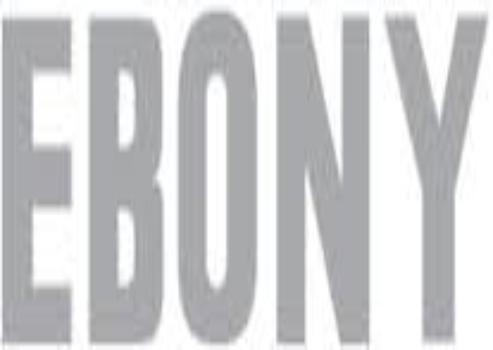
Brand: Ebony cameras
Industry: Electronic